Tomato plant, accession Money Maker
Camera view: horizontal (90 deg, fisheye); turntable rotation: 240 degrees
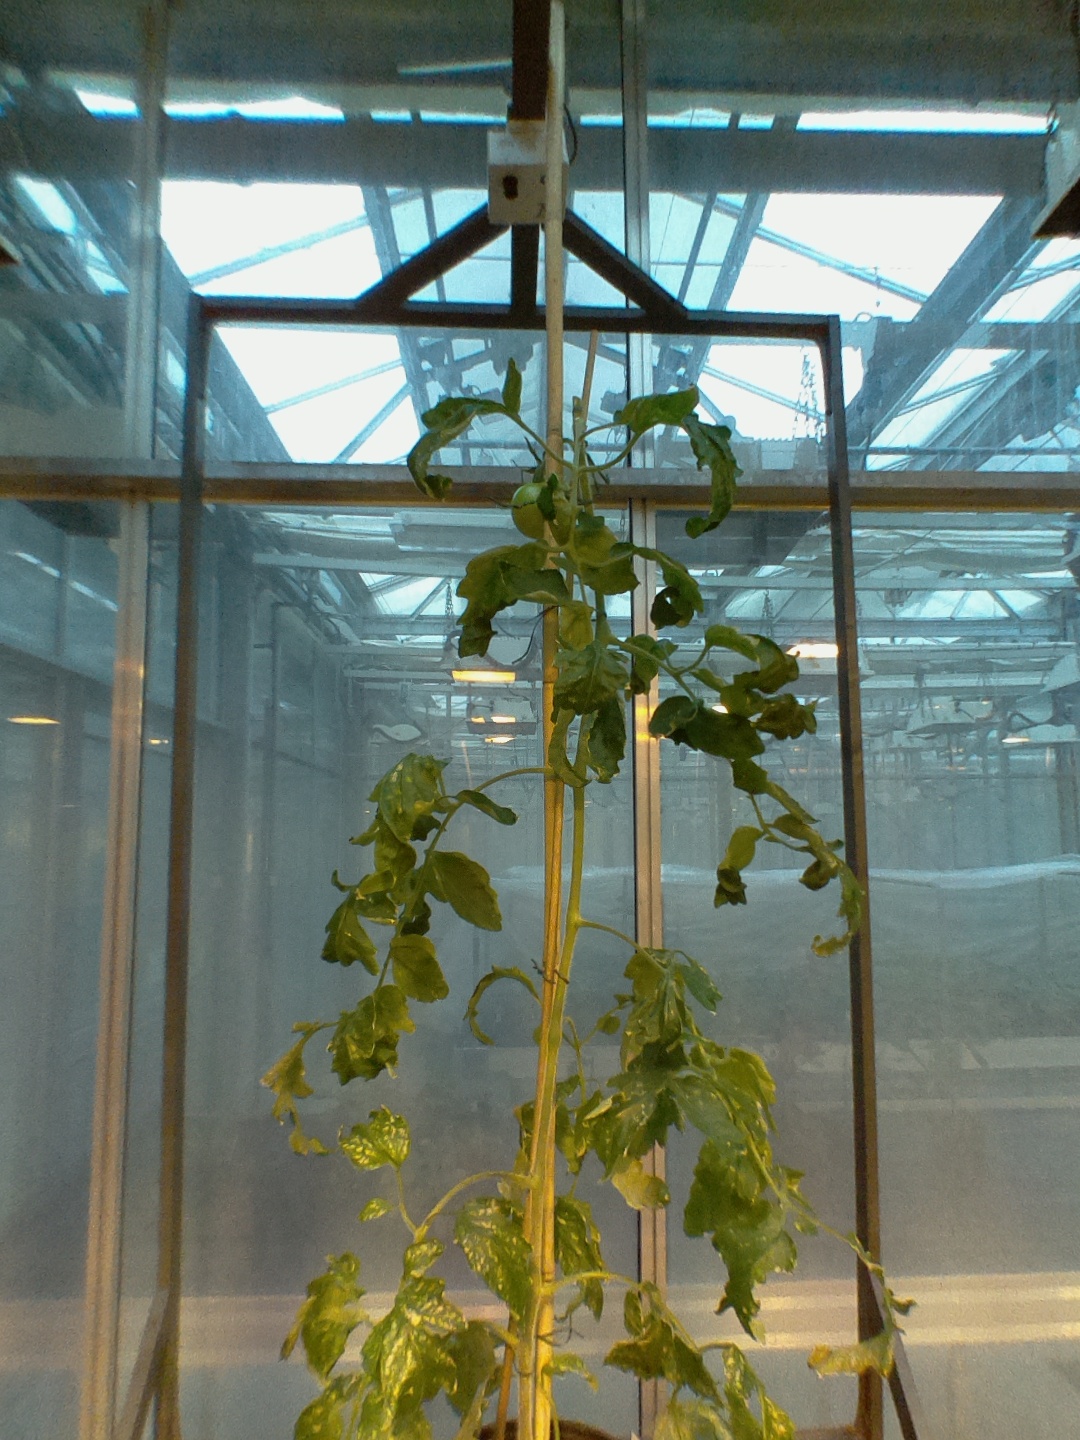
BBCH growth stage 76: 60%-70% of final fruit size